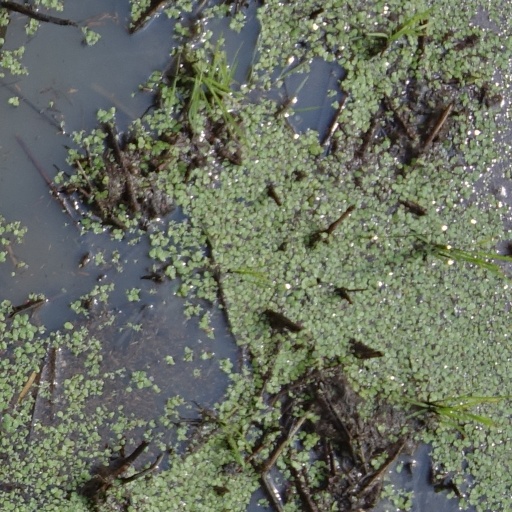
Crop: rice